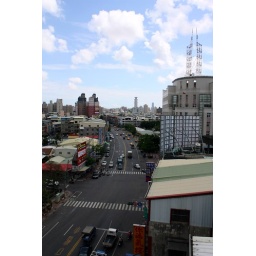
Cloudy day in Kaohsiung with unusually clear blue skies (usually polluted with smog, considered pretty blue by Taiwan standards).